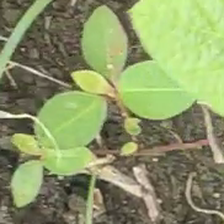
Weed species: Moti_dudhi(Euphorbia_geneculata_L)